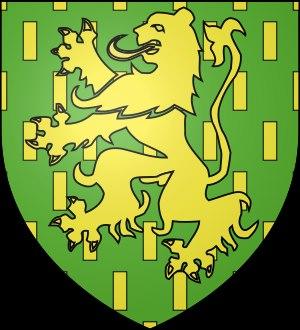
Villabé est une commune française située à trente et un kilomètres au sud-est de Paris dans le département de l’Essonne en région Île-de-France. Délimité au sud et à l'est par le dernier méandre de l'Essonne avant sa confluence avec la Seine, entre l'extrémité est du plateau agricole du Hurepoix et la vallée de la rivière, le territoire de la commune s'inscrit dans un paysage de transition qui a longtemps structuré l'activité humaine de ses habitants.
Ormoy est une commune française située à trente-deux kilomètres au sud-est de Paris dans le département de l'Essonne en région Île-de-France.